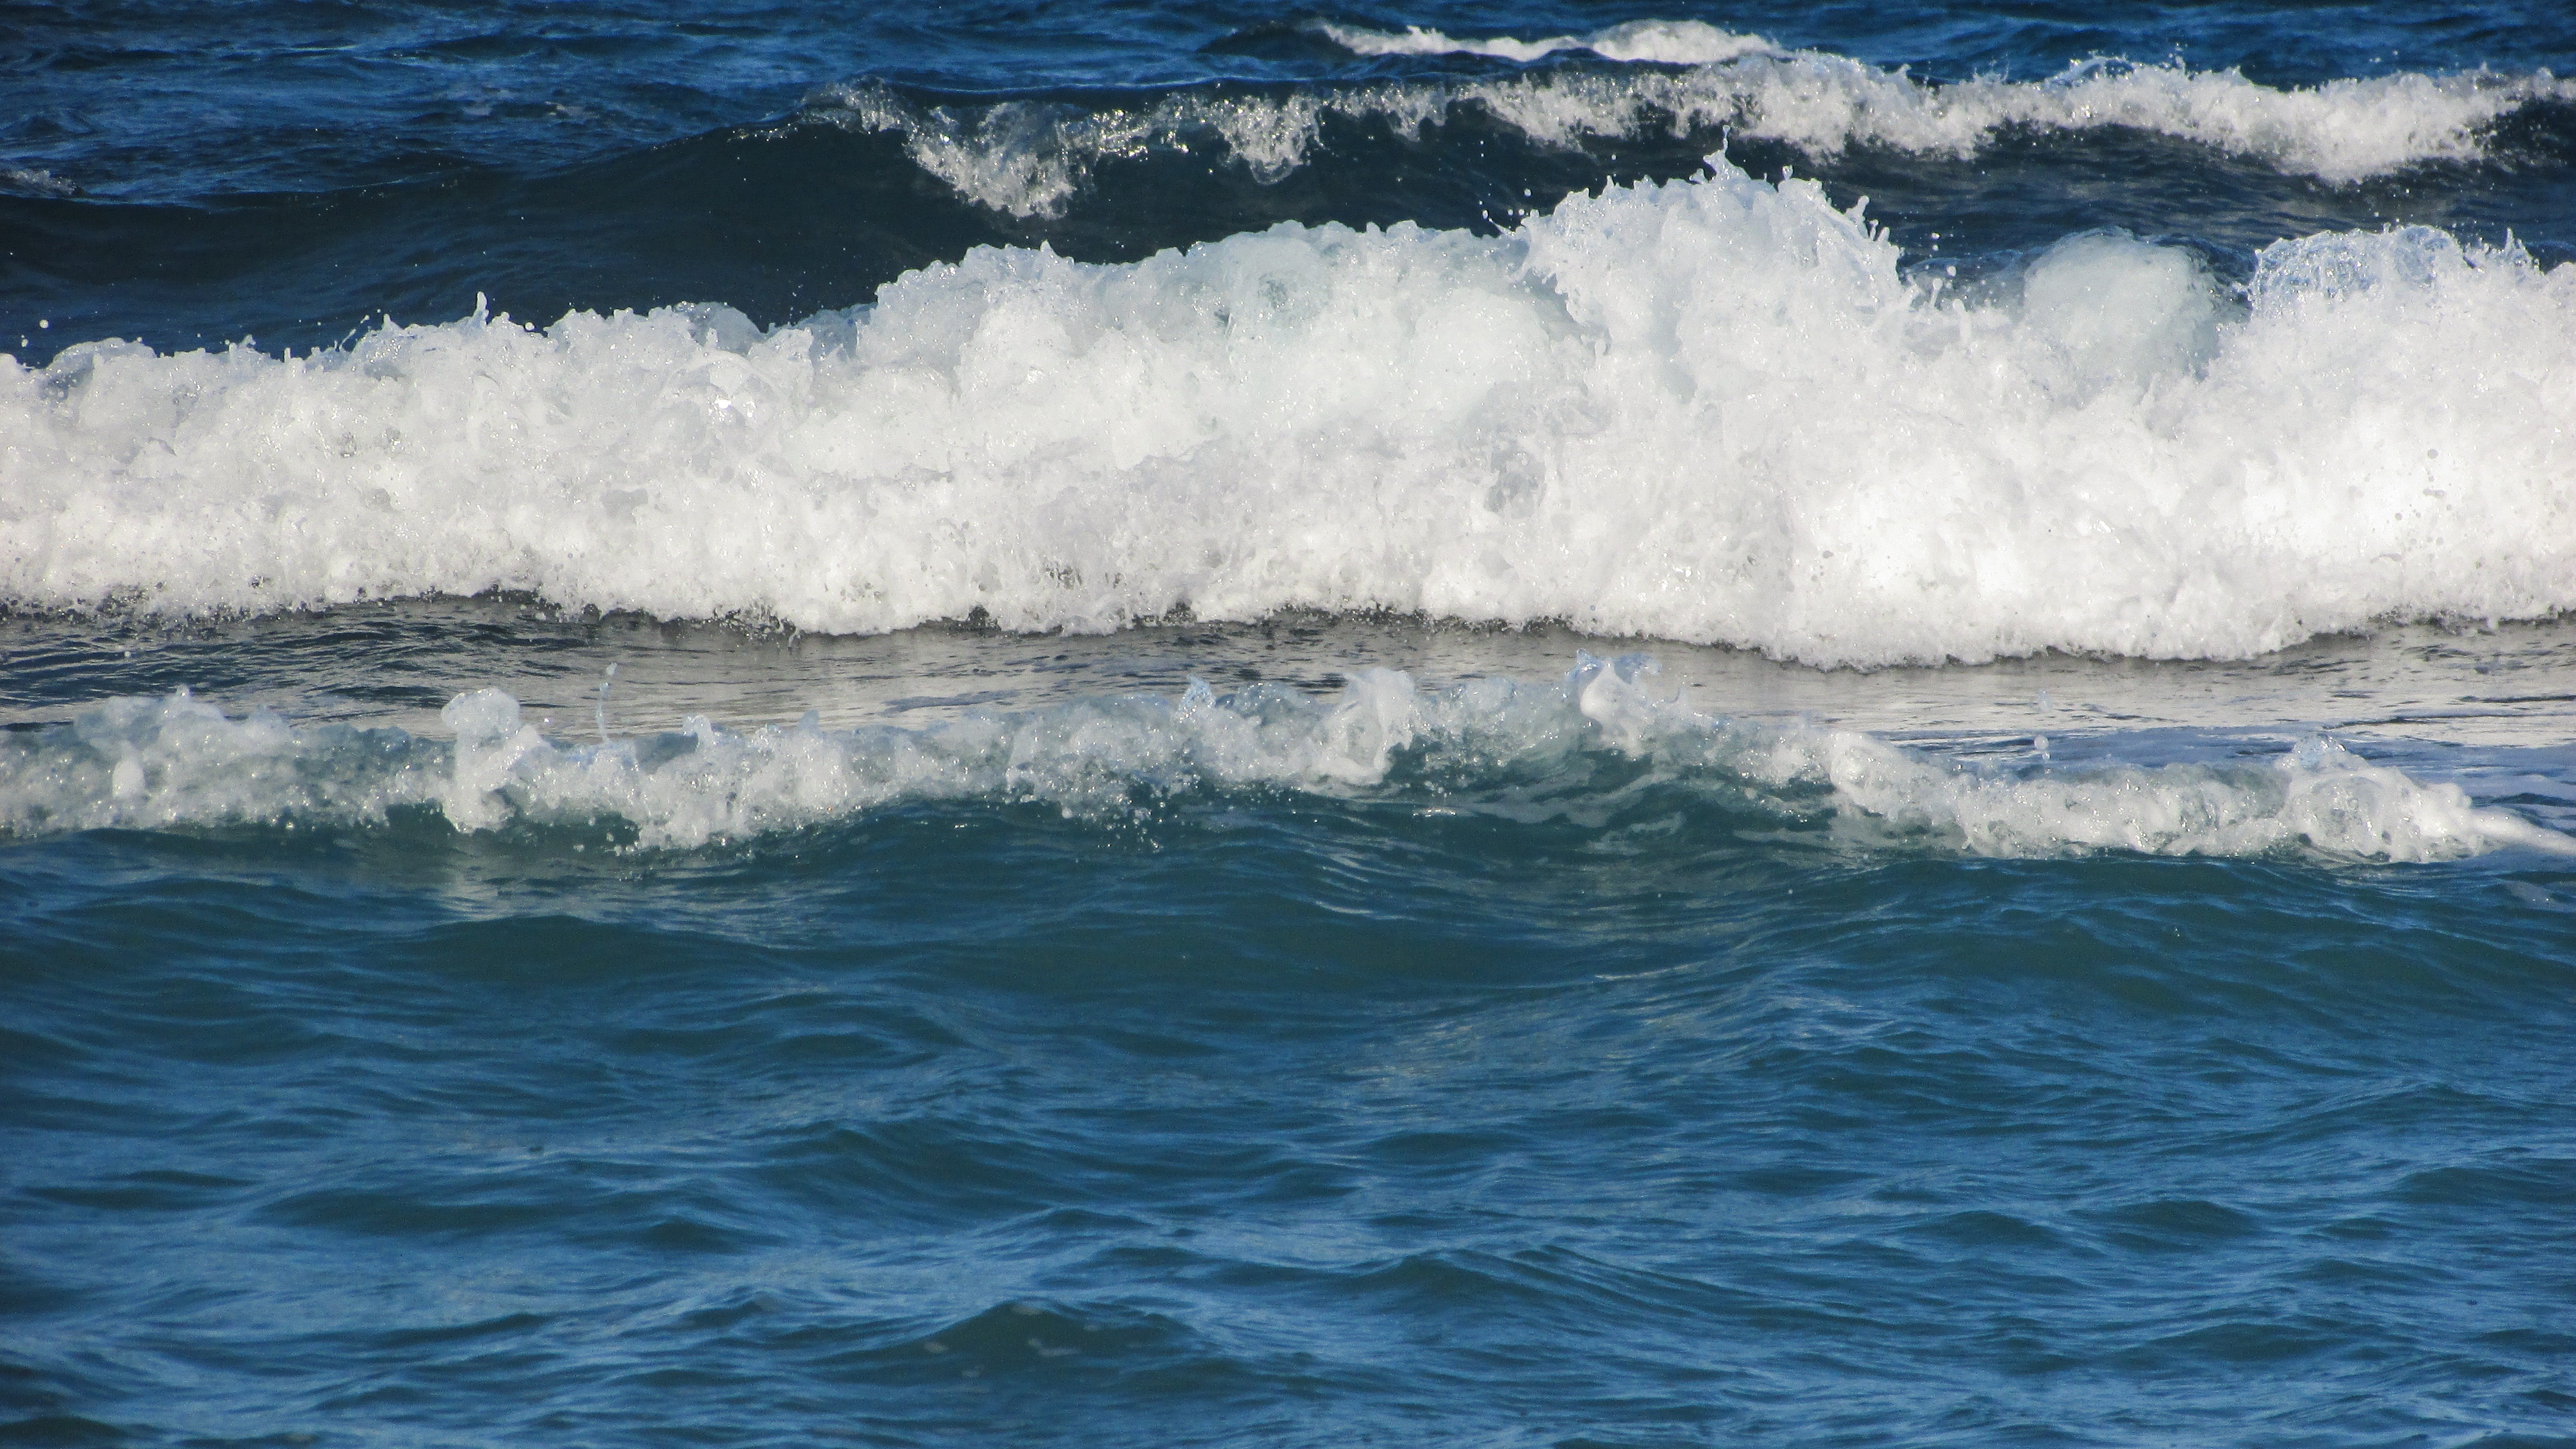
beach, sea, coast, nature, ocean, horizon, shore, wave, wind, splash, blue, energy, breaking, wind wave